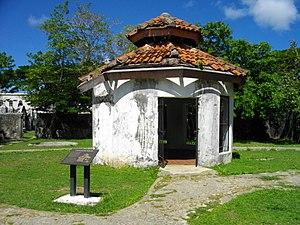
La Plaza de España est située dans le centre d'Hagåtña, la capitale du territoire de Guam, dépendant des États-Unis.